John of Beverley

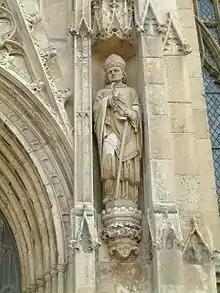

John of Beverley (died 7 May 721) was an English bishop active in the kingdom of Northumbria. He was the bishop of Hexham and then the bishop of York, which was the most important religious designation in the area. He went on to found the town of Beverley by building the first structure there, a monastery. John was associated with miracles during and after his lifetime and was canonised a saint by the Catholic Church in 1037. As this is prior to the Great East–West Schism of 1054, he is also recognised as a saint by the Eastern Orthodox Church.